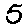
Label: 5